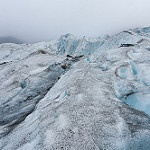
Label: glacier